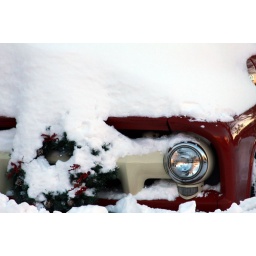
Warrenton VA. Dec. 20 or 21, 2009.The red truck outside Red Truck Bakery in Warrenton, VA.